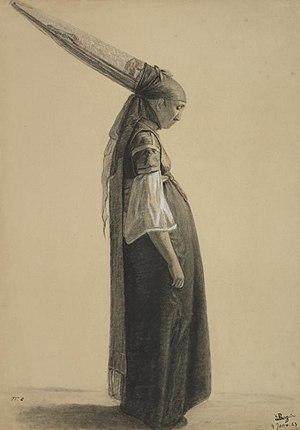
L'histoire des Juifs en Algérie remonte à l’Antiquité, sans qu’il soit possible de retracer avec certitude l'époque et les circonstances de l’arrivée des premiers Juifs dans le territoire de l’actuelle Algérie. Plusieurs vagues d'immigration ont en tout cas contribué à accroître sa population. Il est possible qu'il y ait eu des Juifs à Carthage et dans le territoire actuel de l'Algérie avant la conquête romaine mais le développement des communautés juives est lié à la présence romaine. Les révoltes juives des Iᵉʳ et IIᵉ siècles en terre d'Israël et en Cyrénaïque ont certainement causé l'arrivée d'immigrants juifs en provenance de ces contrées. Le prosélytisme juif parmi les Berbères est un fait historique établi, mais son importance reste débattue.
Cette page propose une liste de couvre-chefs par ordre alphabétique.
La sarma était une haute coiffe métallique conique qui fut principalement portée par les femmes d'Alger durant la période ottomane.